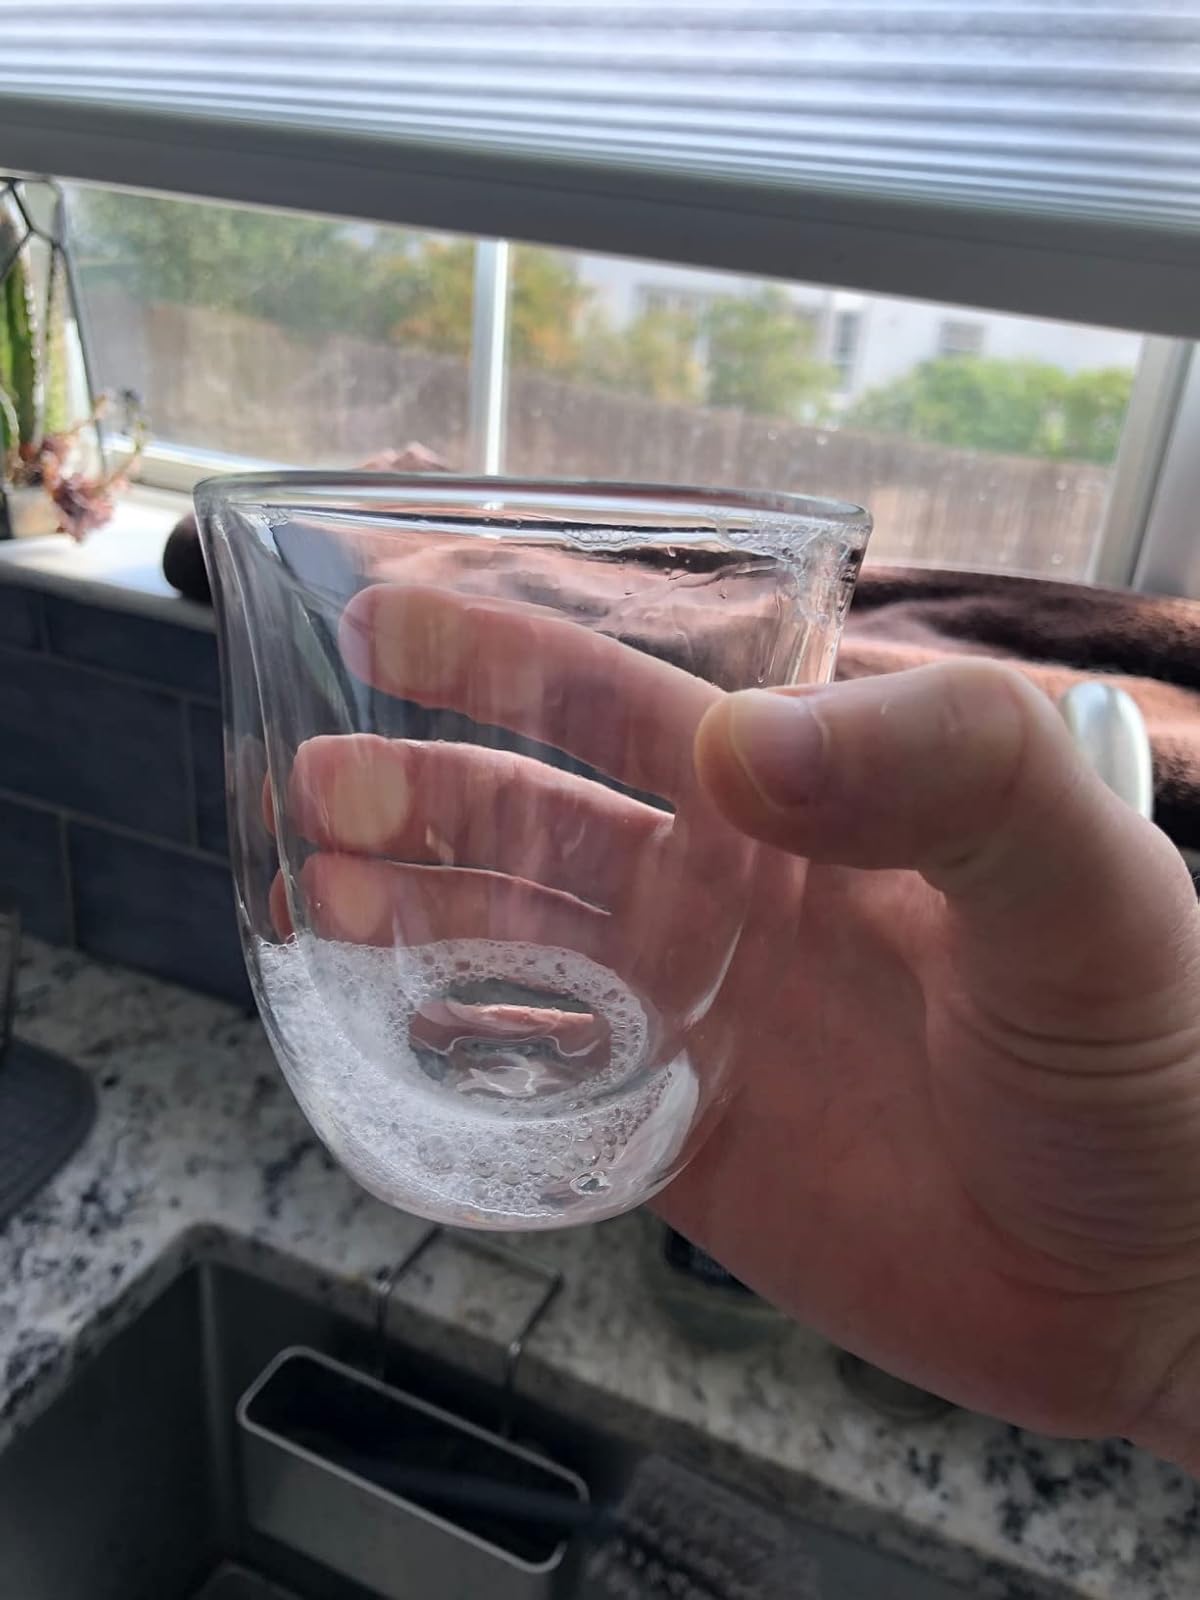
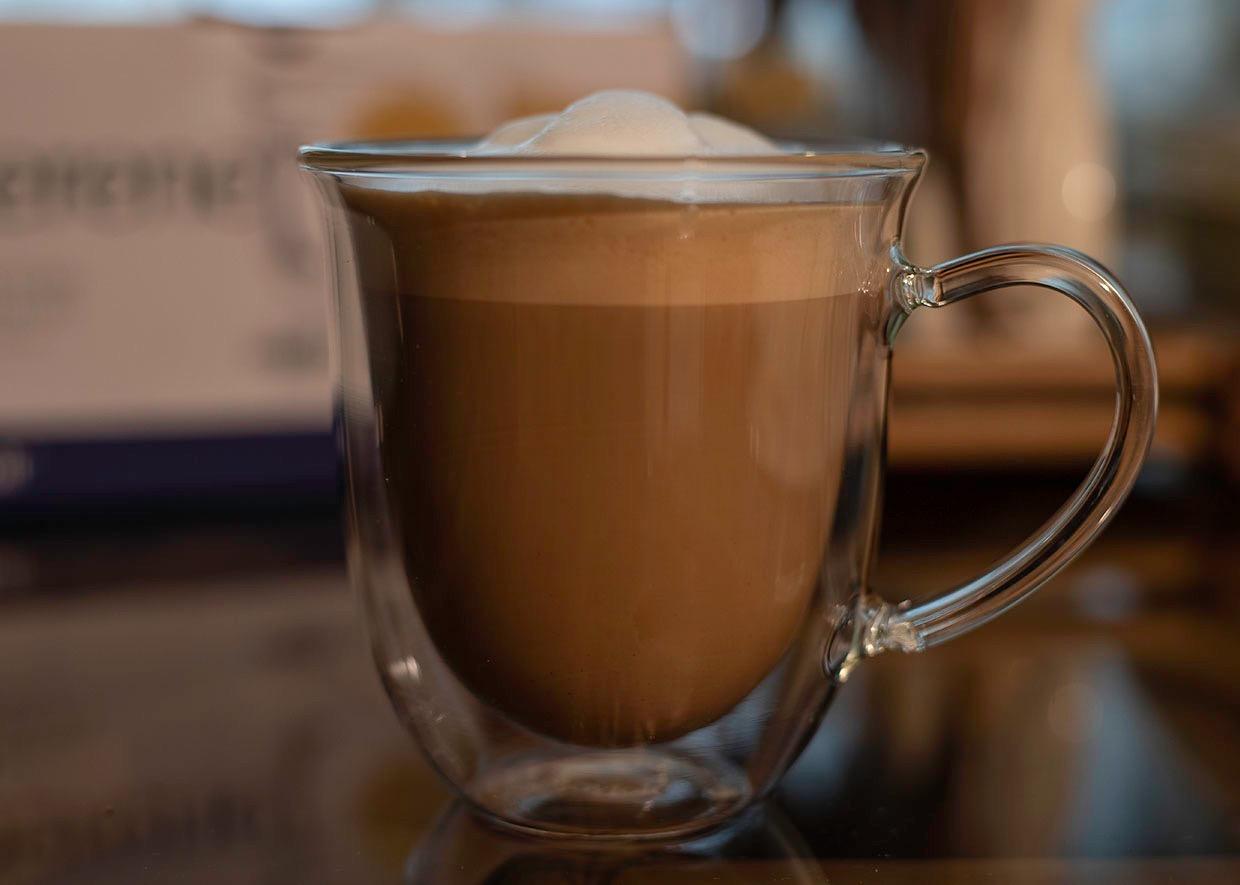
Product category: items_mug
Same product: no